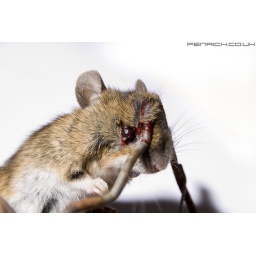
sorry guys :) My cat let a mouse go in the kitchen and he had to go.